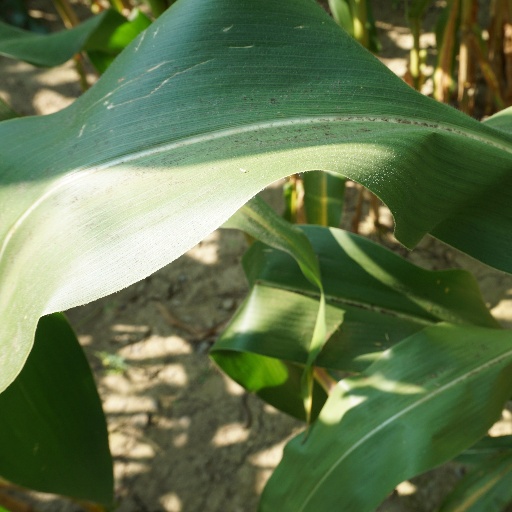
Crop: maize; corn